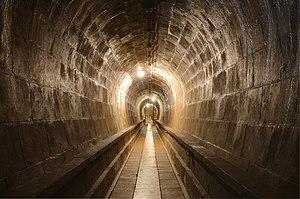
Tunnel dans le Fort de Mutzig, à Mutzig, Alsace, France
L'enceinte de Strasbourg est un ensemble de constructions militaires destiné à protéger la ville d'une attaque ennemie. Ces défenses sont attestées dès l'Antiquité, entre les Iᵉʳ et IVᵉ siècles de notre ère, avec l'édification des murailles du camp romain d'Argentoratum par les hommes de la VIIIᵉ Légion. Les remparts romains persistent bien après le départ des légionnaires lors des Invasions barbares du Vᵉ siècle. Entre la chute de l'Empire romain d'Occident et la fin du Haut Moyen Âge, une modeste population s'abrite derrière les murs et continue à les entretenir sous la houlette de son évêque, seule autorité temporelle restée pérenne. Après le renouveau carolingien, entre les XIᵉ et XVᵉ siècles, la ville de Strasbourg s'étend et absorbe ses faubourgs par l'édification de quatre murailles d'extension. Entre les XVᵉ et XIXᵉ siècles, la ville tout en connaissant un développement démographique marqué ne s'étend plus et reste corsetée à l'intérieur de ses murs.